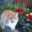
Label: cat